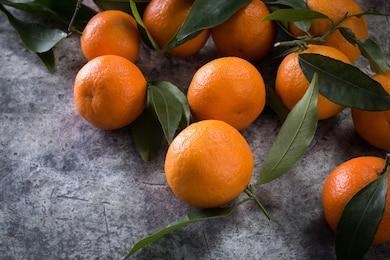
Label: mandarine